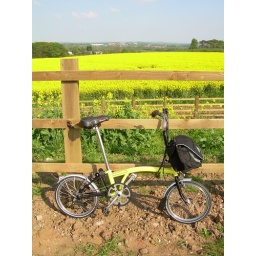
Yellow Brompton in front of a yellow field